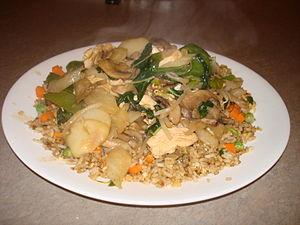
Le chop suey est un mets américano-chinois composé de protéine, cuite rapidement avec des légumes tels que des germes de haricot, du chou, du céleri et lié à une sauce épaissie à l'amidon. Il est généralement servi avec du riz, mais peut aussi prendre la forme d'un chow mein avec des nouilles cuites en friture.